Mitko Mitkov

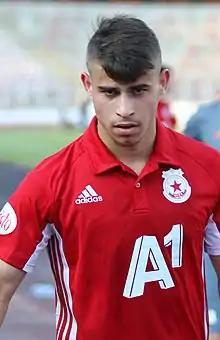

Mitko Mitkov (Bulgarian: Митко Митков; born 28 August 2000) is a Bulgarian footballer who plays as a midfielder for Lokomotiv Sofia.